Kilcullen

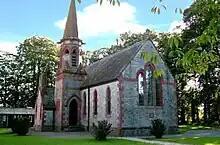
Brannockstown Baptist Church, built in 1882.

A major feature of the town is the narrow but extensive Valley Community Park, which runs along the River Liffey, and related walks, one of which goes all the way to New Abbey. The Valley includes the restored historic main water source for the town, "the Spout", and the Holy Well of St. Brigid, ornamented with a sculpture of "St. Brigid feeding the poor", by Fr Henry Flanagan, OP.